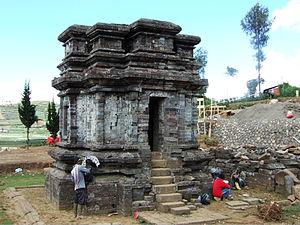
Ghatotkacha est un personnage de l'épopée indienne du Mahabharata. Il est le fils de Bhima, un des cinq frères Pandava, et de Hidimbi ou Hidimba. Par sa mère, Gathotkacha est à moitié rakshasa. C'est pourquoi il possède des pouvoirs magiques qui font de lui un guerrier précieux lors de la bataille de Kurukshetra, épisode qui marque l'apogée de l'épopée.